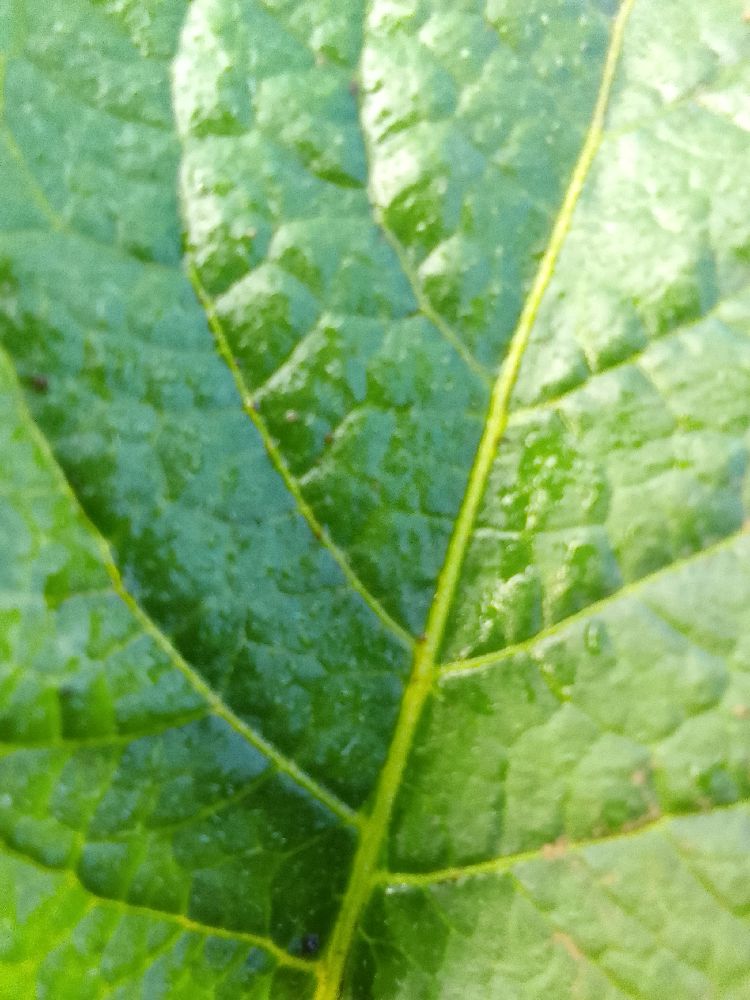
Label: Healthy